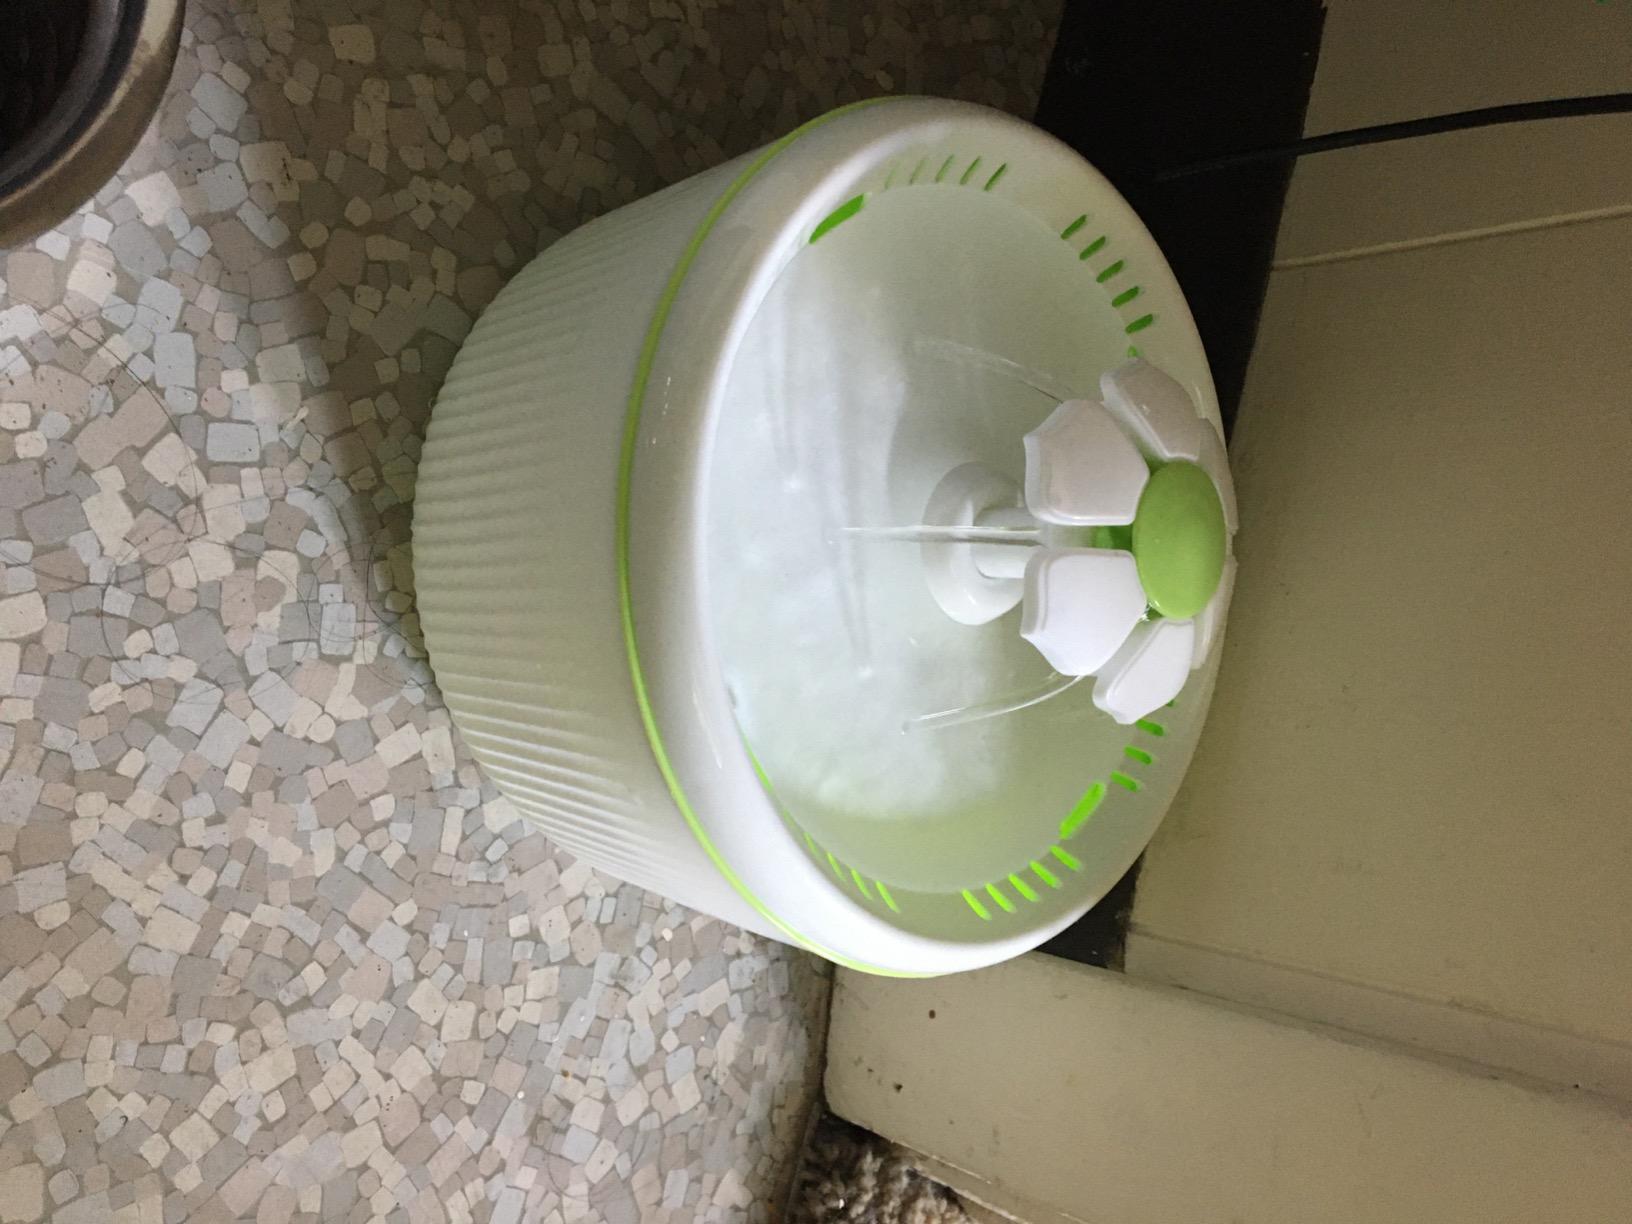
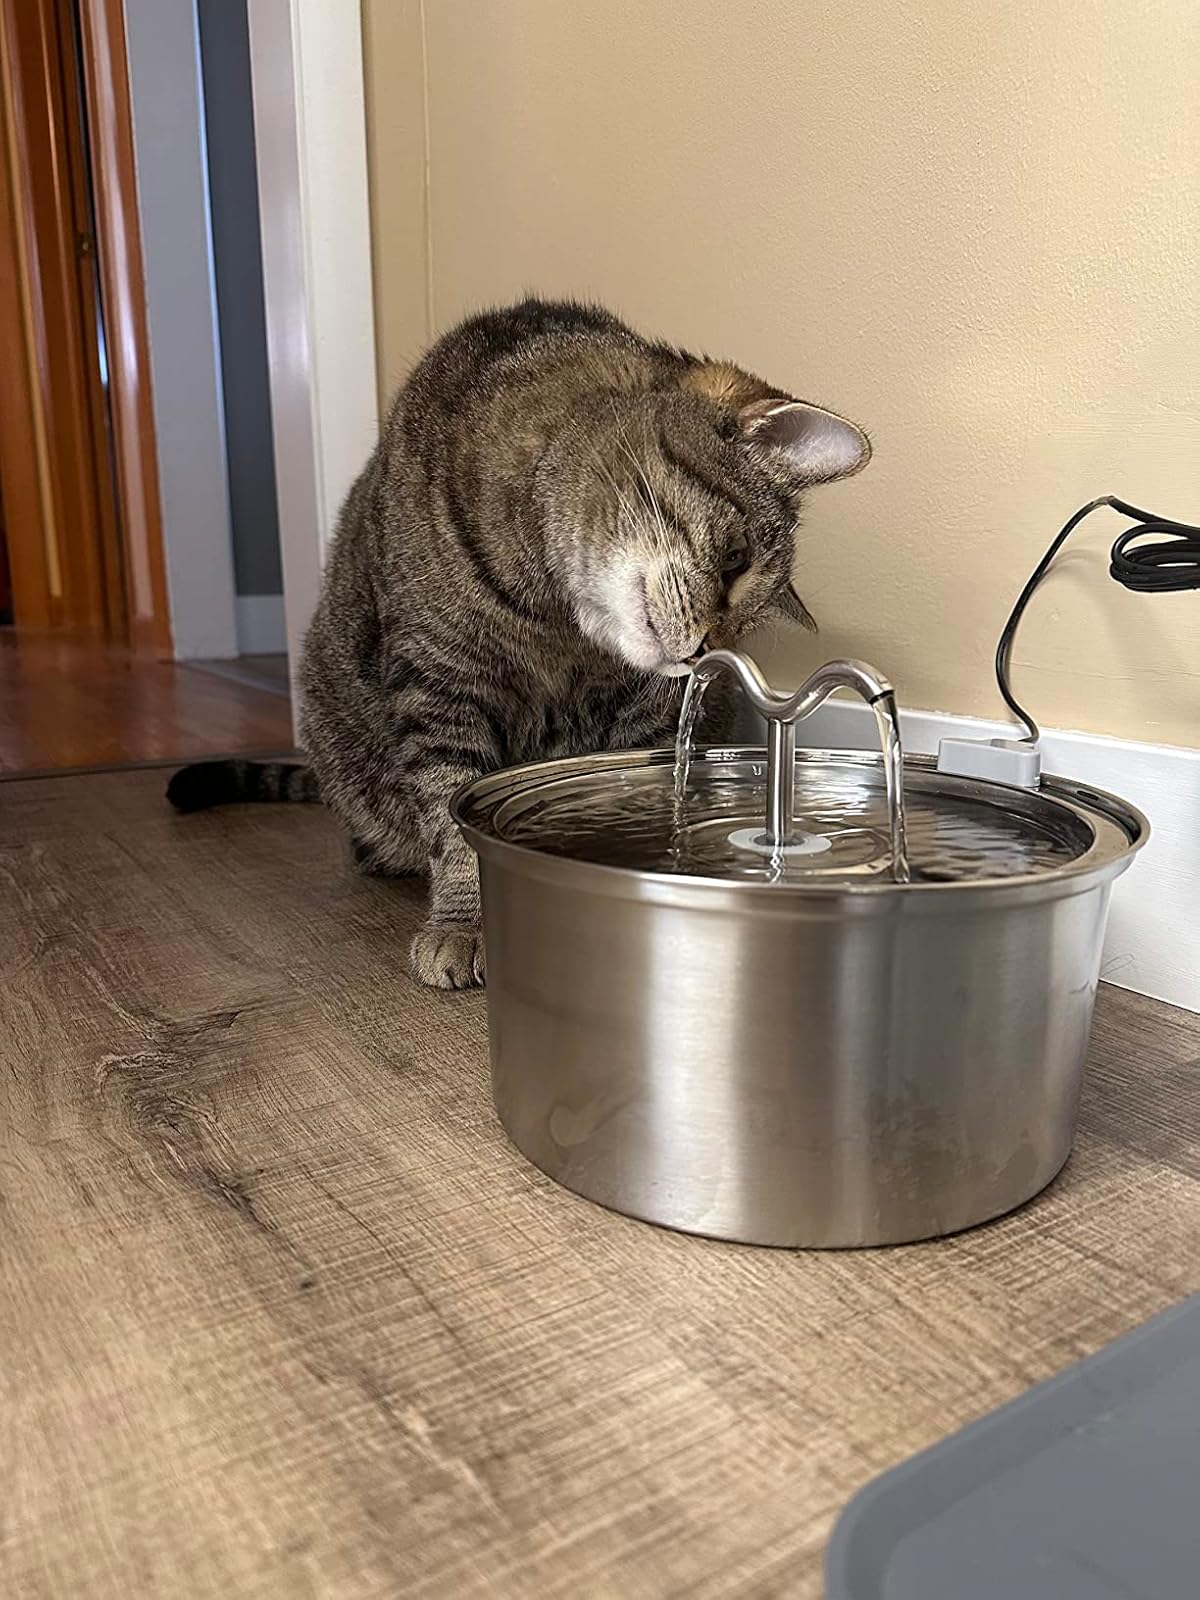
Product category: items_bowl
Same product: no